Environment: real
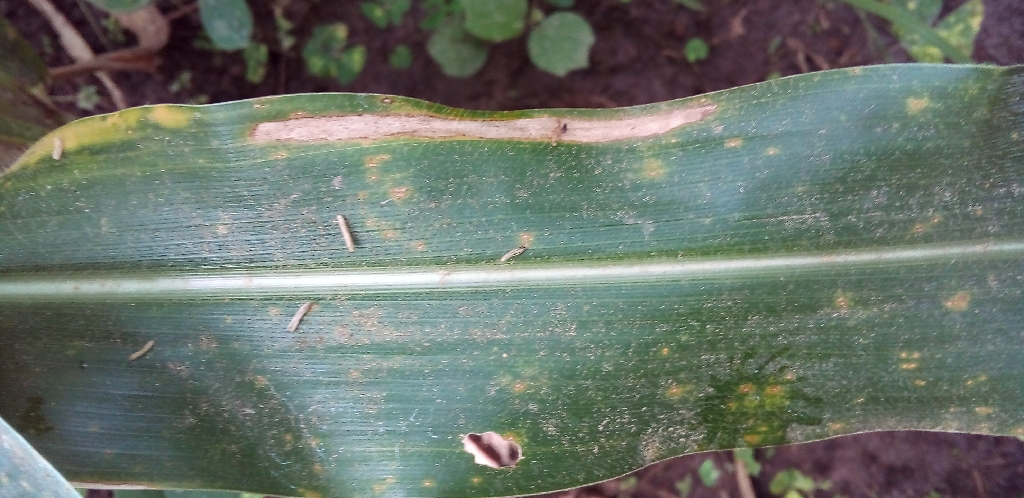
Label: northern_corn_leaf_blight